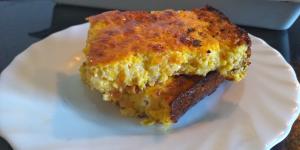
chipa guazu